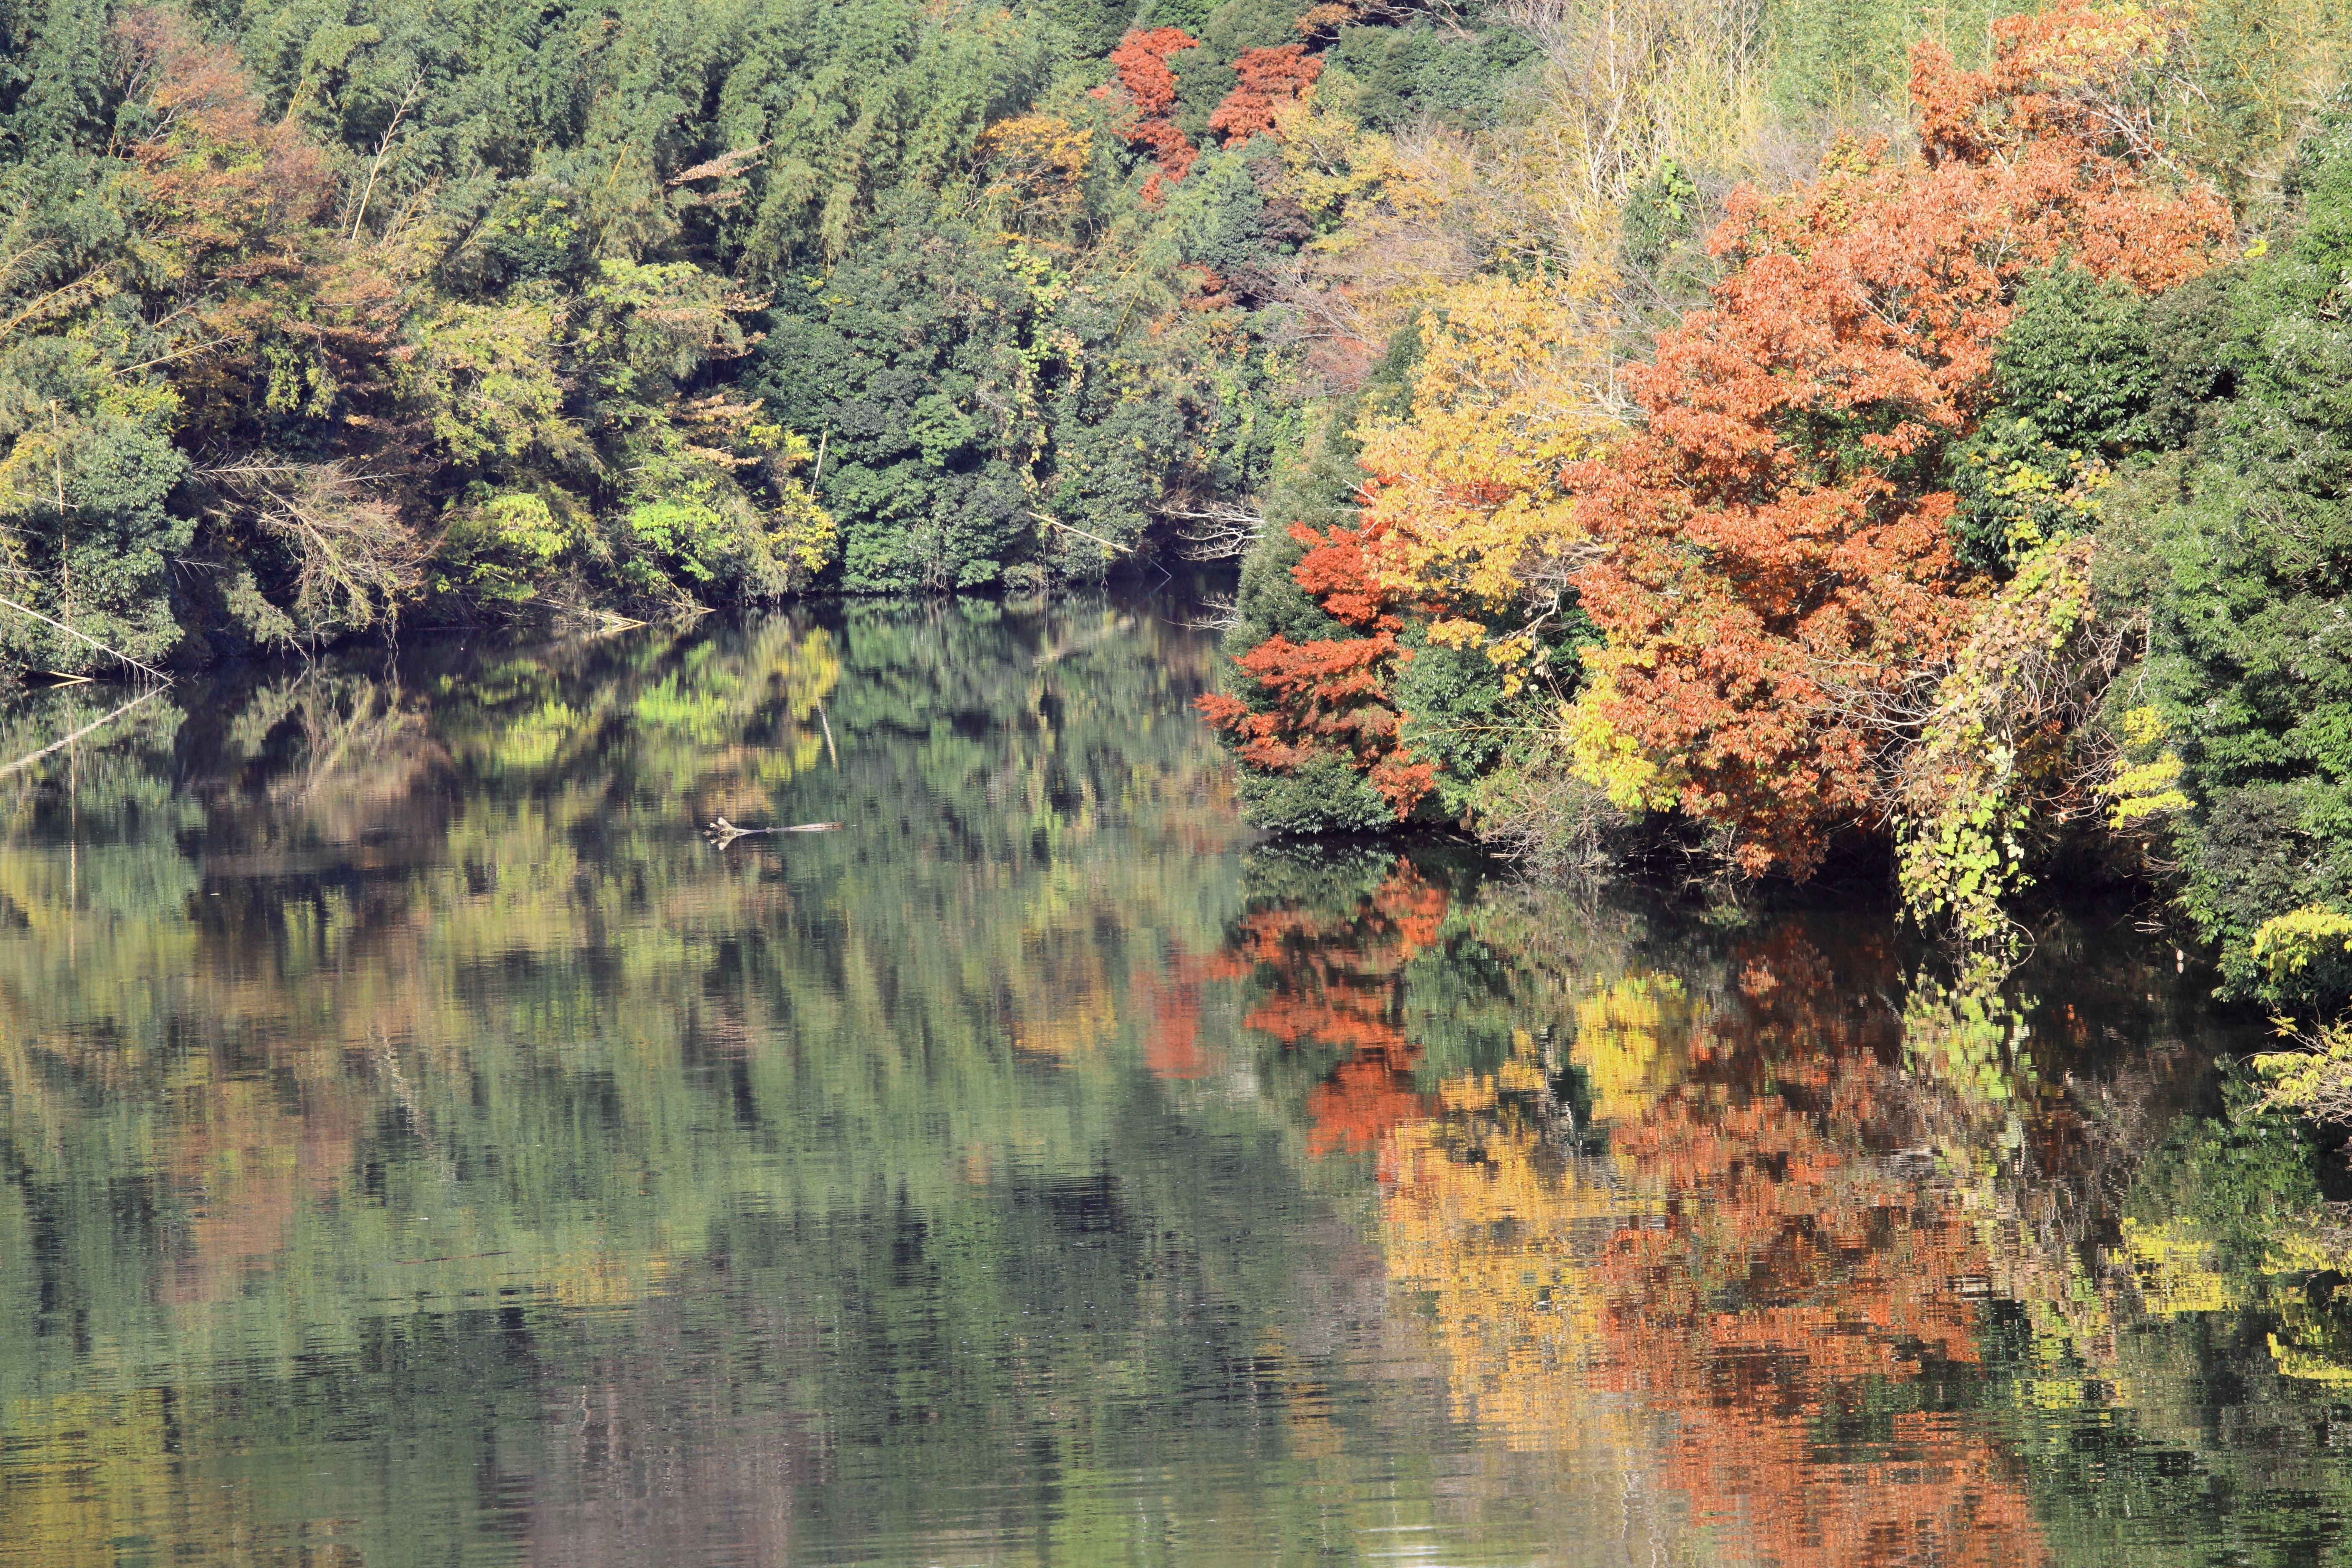
tree, water, nature, forest, wilderness, leaf, lake, river, pond, stream, reflection, high, autumn, season, waterway, wetland, 5d, hires, woodland, habitat, markii, ecosystem, hi, res, resolution, natural environment, woody plant